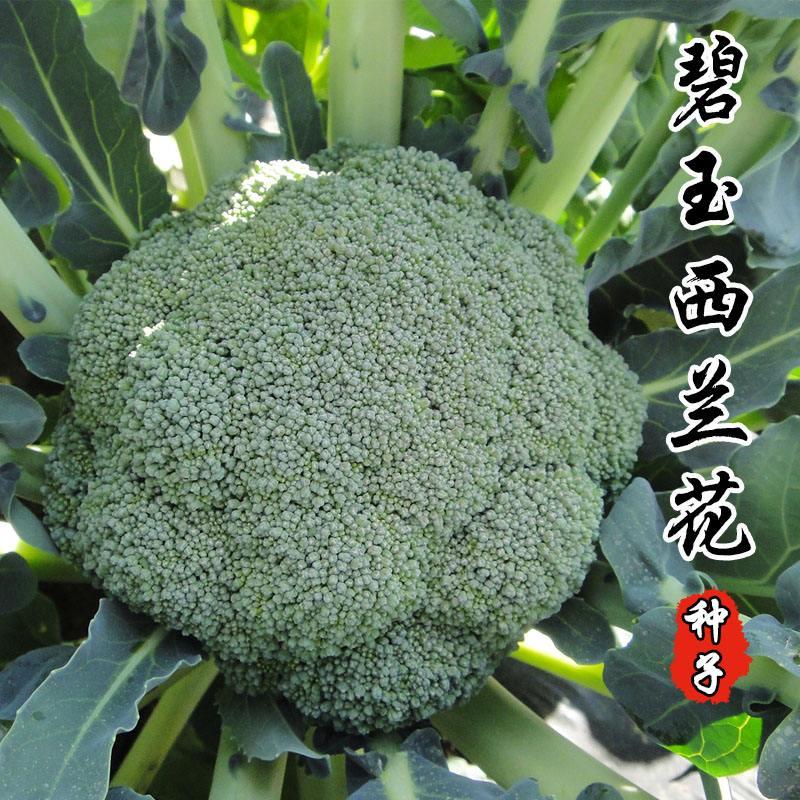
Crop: unknown
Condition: broccoli